Mistaken for Strangers (film)

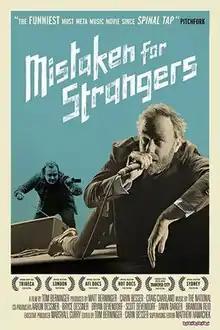
Film poster

Mistaken for Strangers is a 2013 documentary film featuring the American indie rock band The National. The film is directed by Tom Berninger, brother of lead singer Matt Berninger, and premiered April 17, 2013 at the Tribeca Film Festival in New York City.